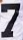
Number: 7